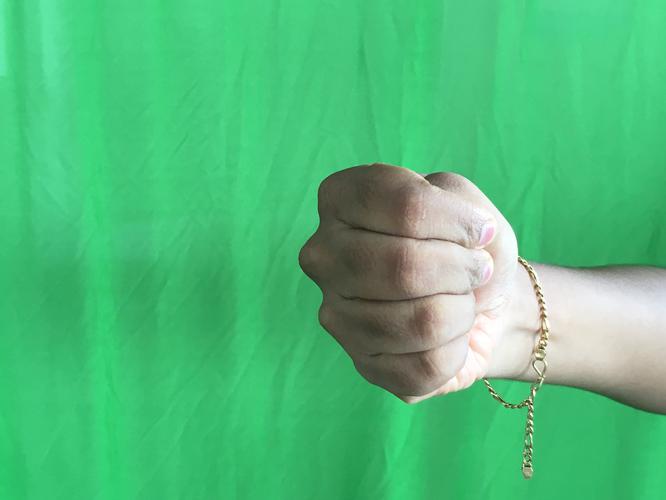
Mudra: Mushti
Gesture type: single_hand